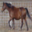
Label: horse